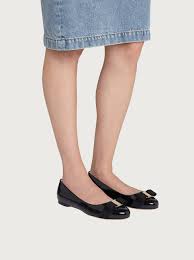
Label: Ballet Flat